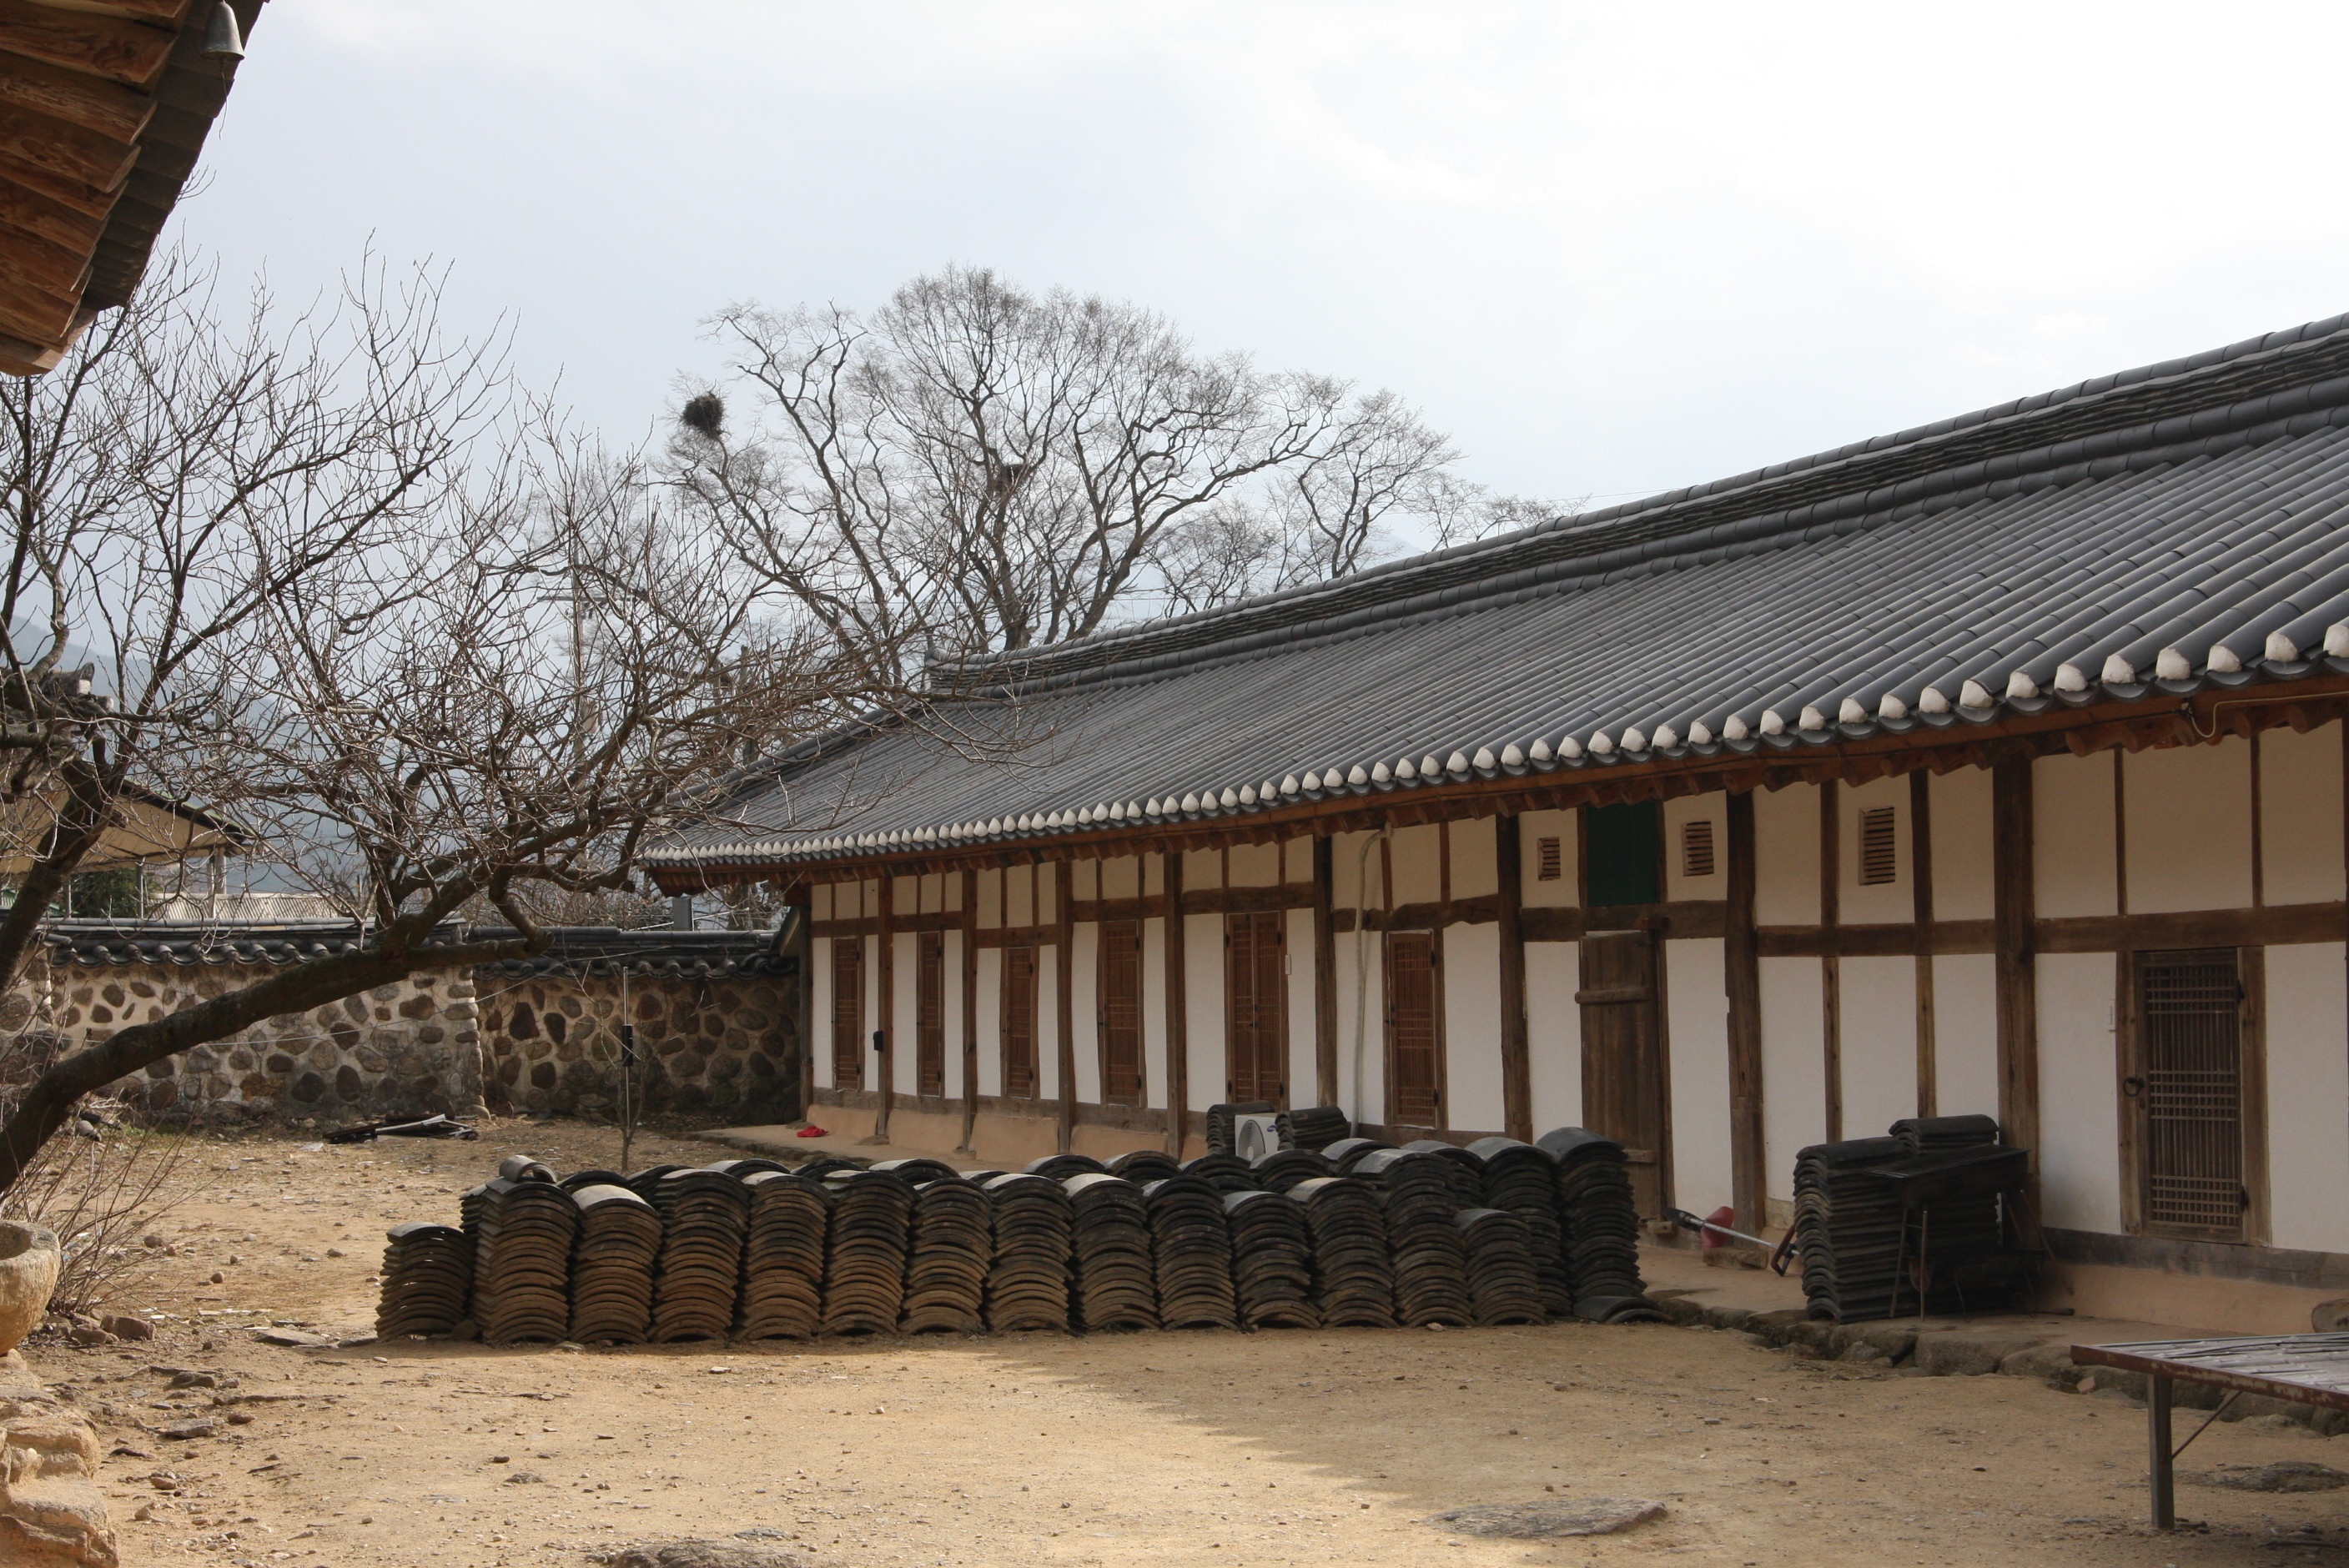
roof, building, shack, property, place of worship, expensive, eaves, hanok, outdoor structure, unjoru, kure